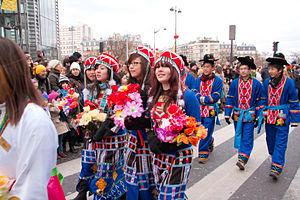
Nouvel An chinois, qui s'est déroulé dans le 13e arrondissement de Paris (France).